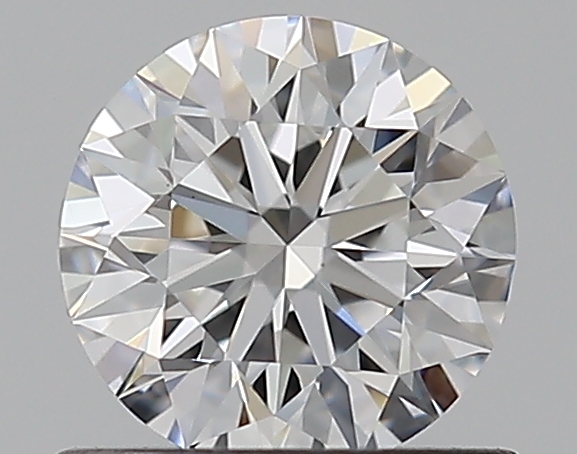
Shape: round
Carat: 0.61
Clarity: VS1
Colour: E
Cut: EX
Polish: EX
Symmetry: EX
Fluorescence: F
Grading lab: GIA
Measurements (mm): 5.4 x 5.44 x 3.4